Audio engineer

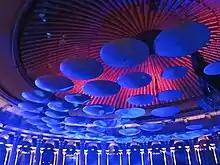
Acoustic diffusing mushrooms hanging from the roof of the Royal Albert Hall

Architectural acoustics is the science and engineering of achieving a good sound within a room. For audio engineers, architectural acoustics can be about achieving good speech intelligibility in a stadium or enhancing the quality of music in a theatre. Architectural Acoustic design is usually done by acoustic consultants.